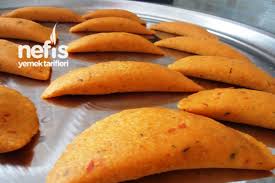
Yemek: icli_kofte